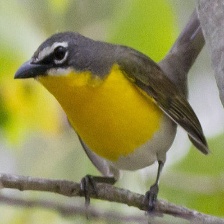
Species: YELLOW BREASTED CHAT
Scientific name: ICTERIA VIRENS